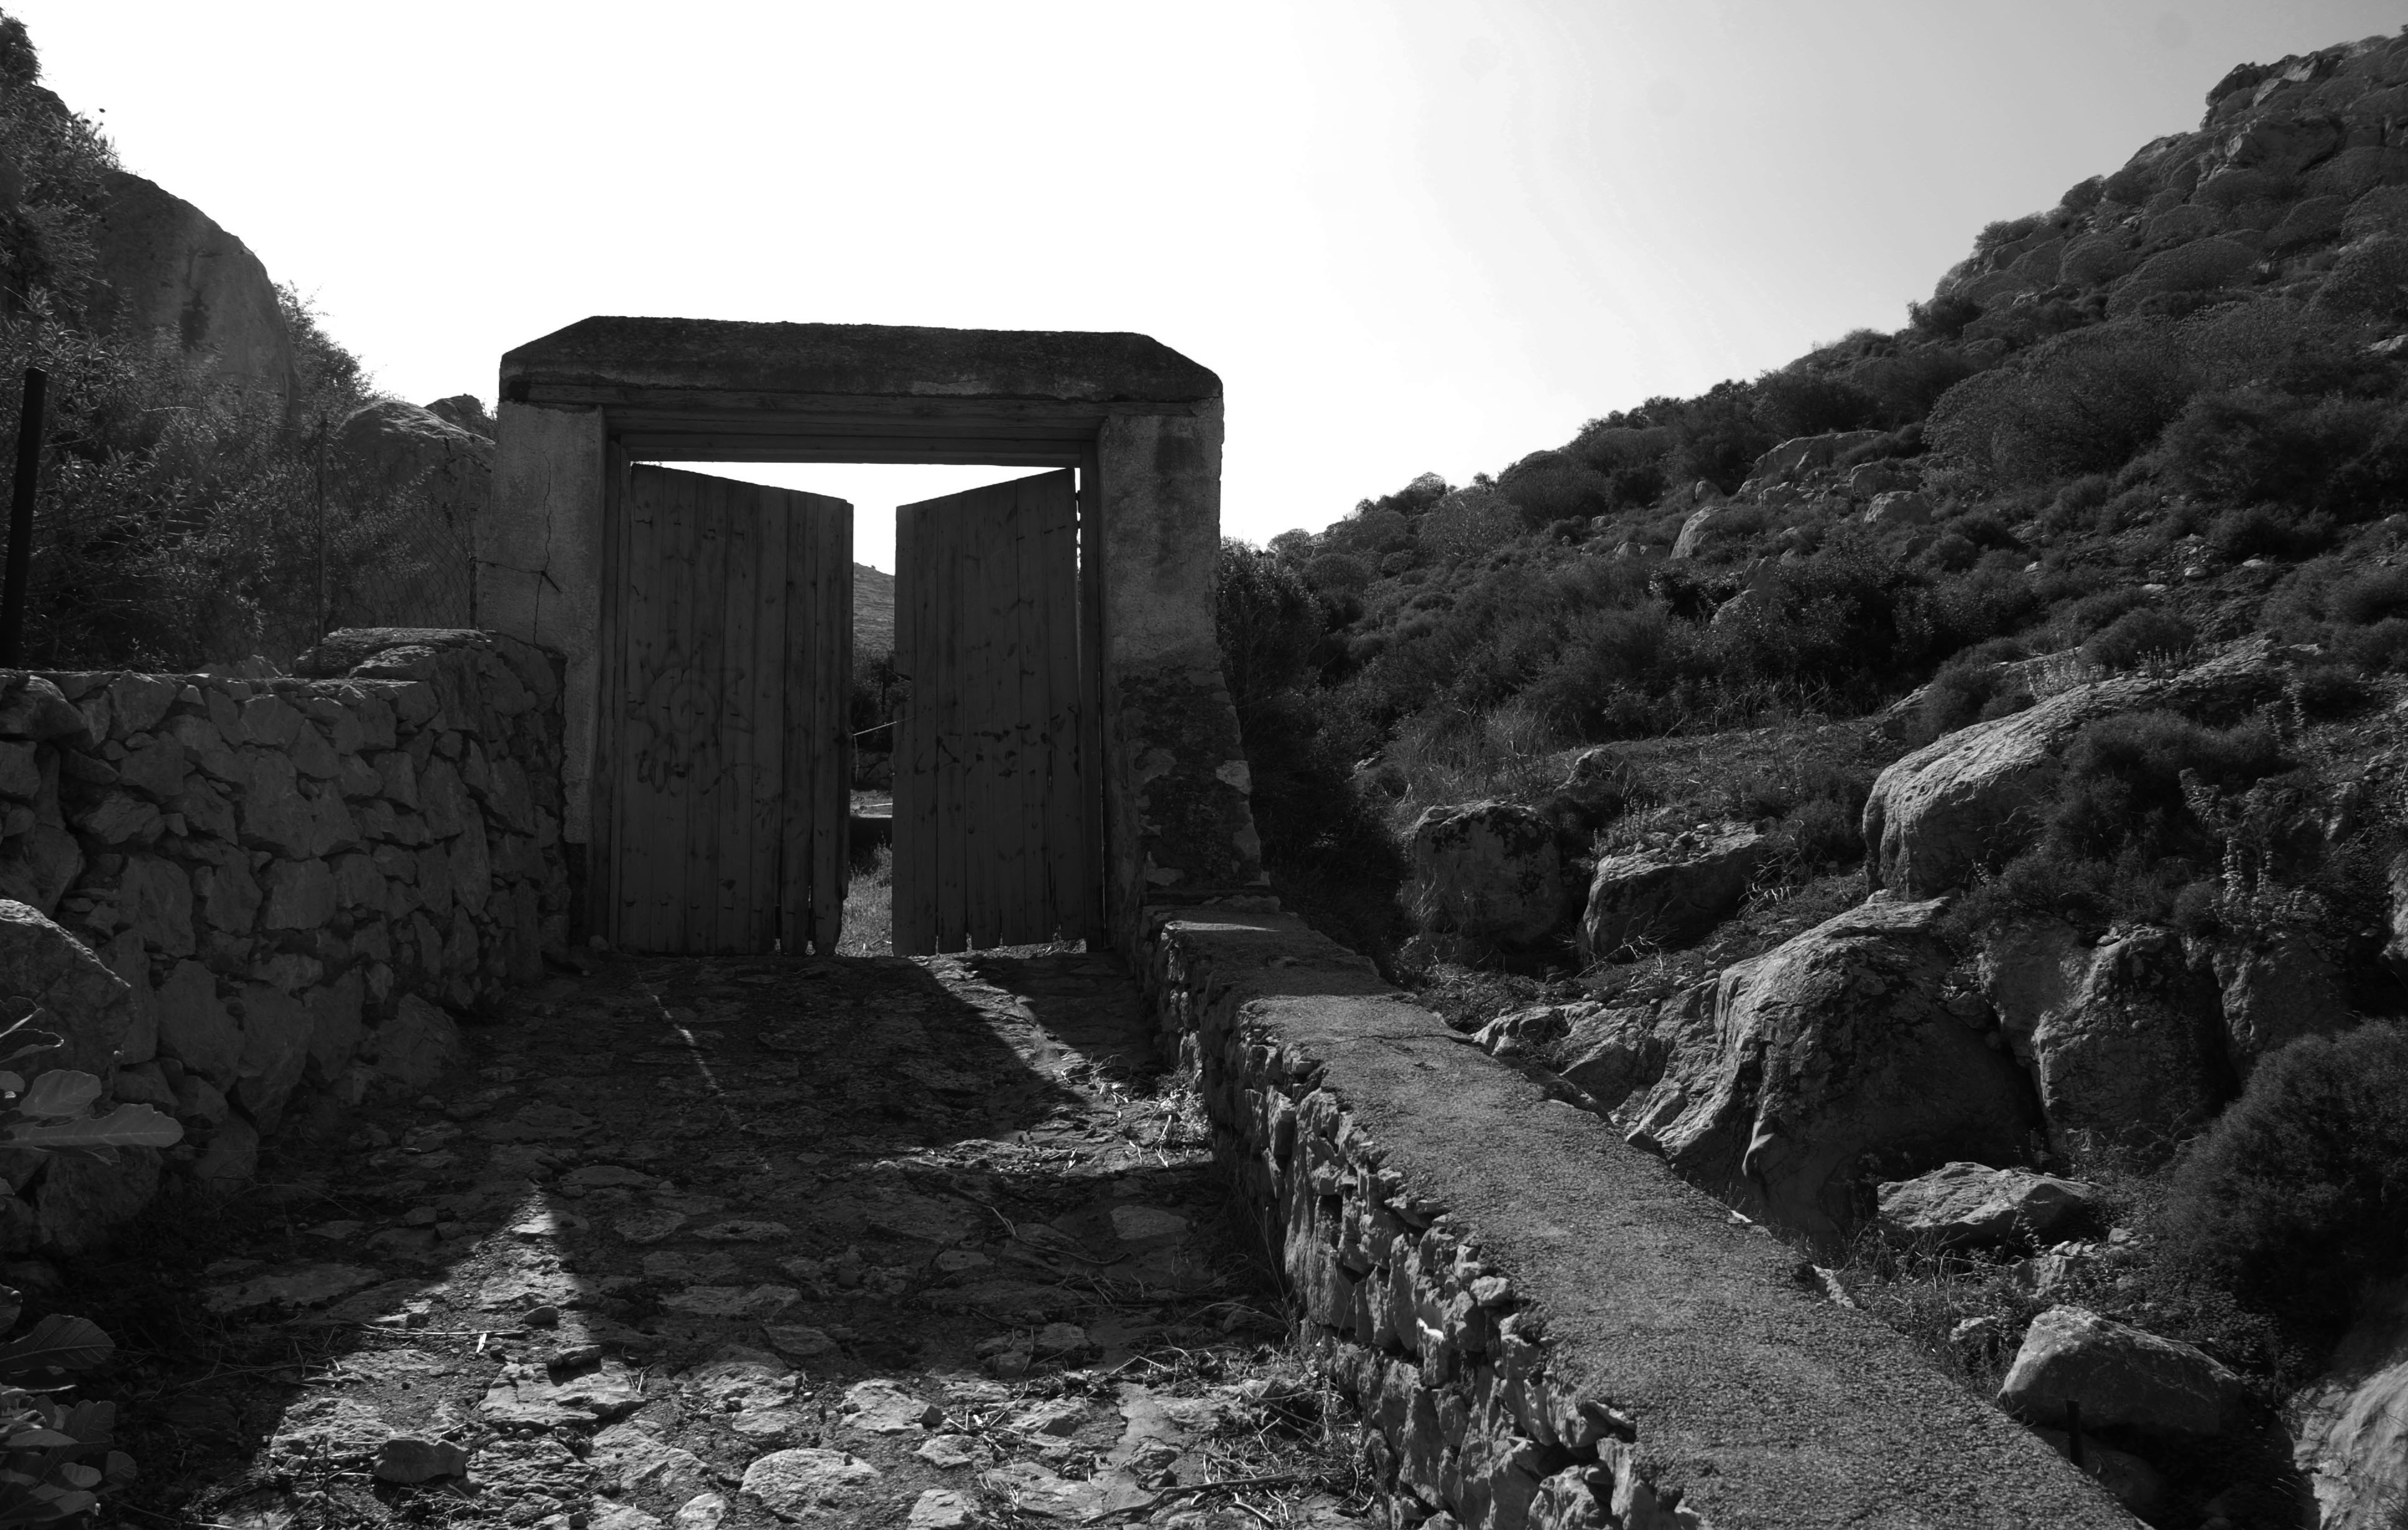
rock, mountain, black and white, house, wall, darkness, black, monochrome, ruins, rural area, monochrome photography, ancient history